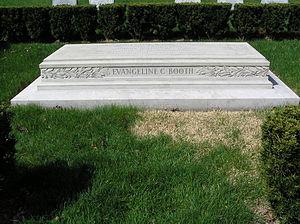
Evangeline Cory Booth, née Evelyne Booth, est la générale de l'Armée du salut de 1934 à 1939.